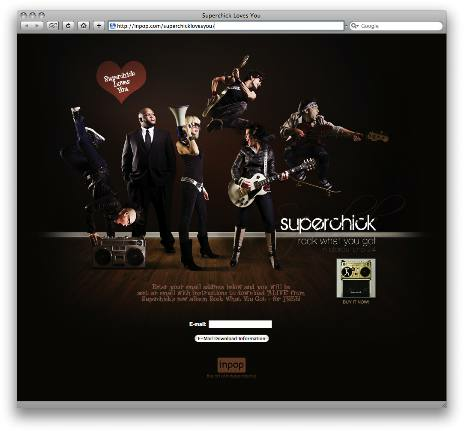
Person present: No